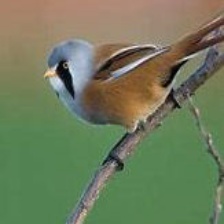
Species: BEARDED REEDLING
Scientific name: PANURUS BIARMICUS